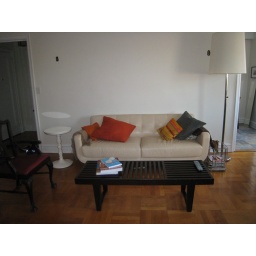
front door/foyer to the left, couch in front, entrance to kitchen on the right